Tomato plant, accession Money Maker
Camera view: horizontal (90 deg, fisheye); turntable rotation: 270 degrees
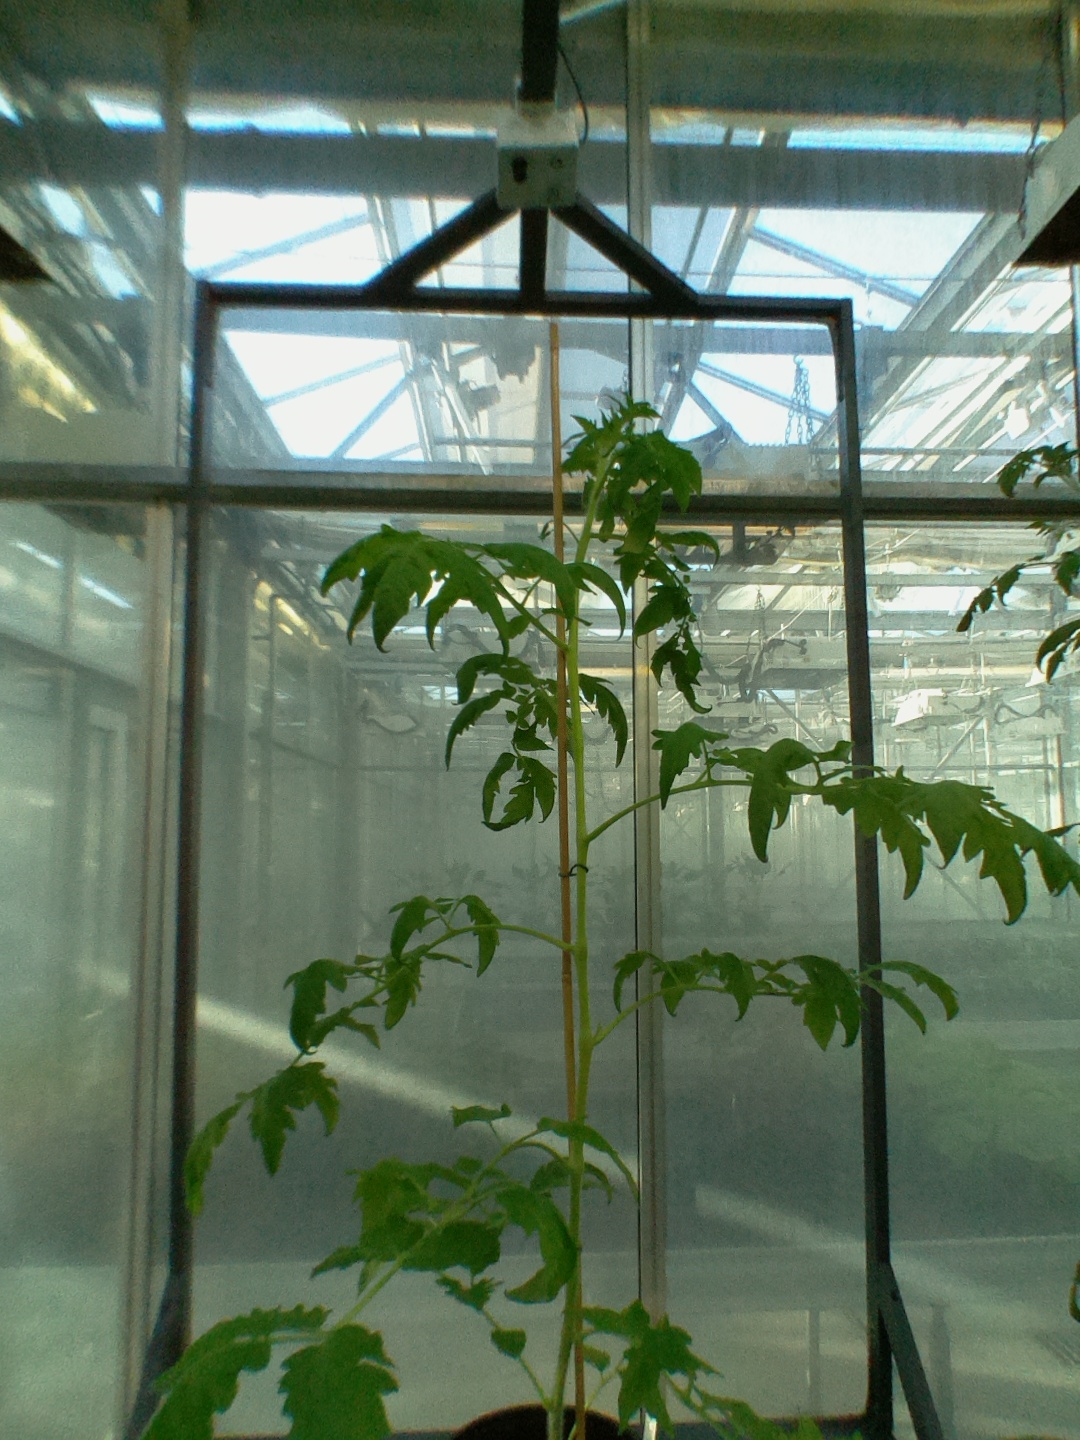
BBCH growth stage 52: 2 inflorescences visible